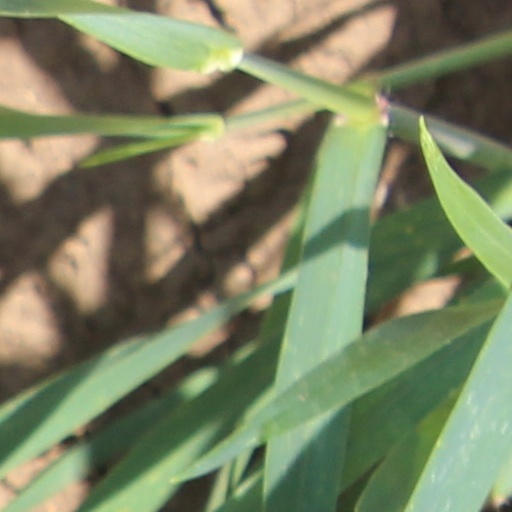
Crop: wheat